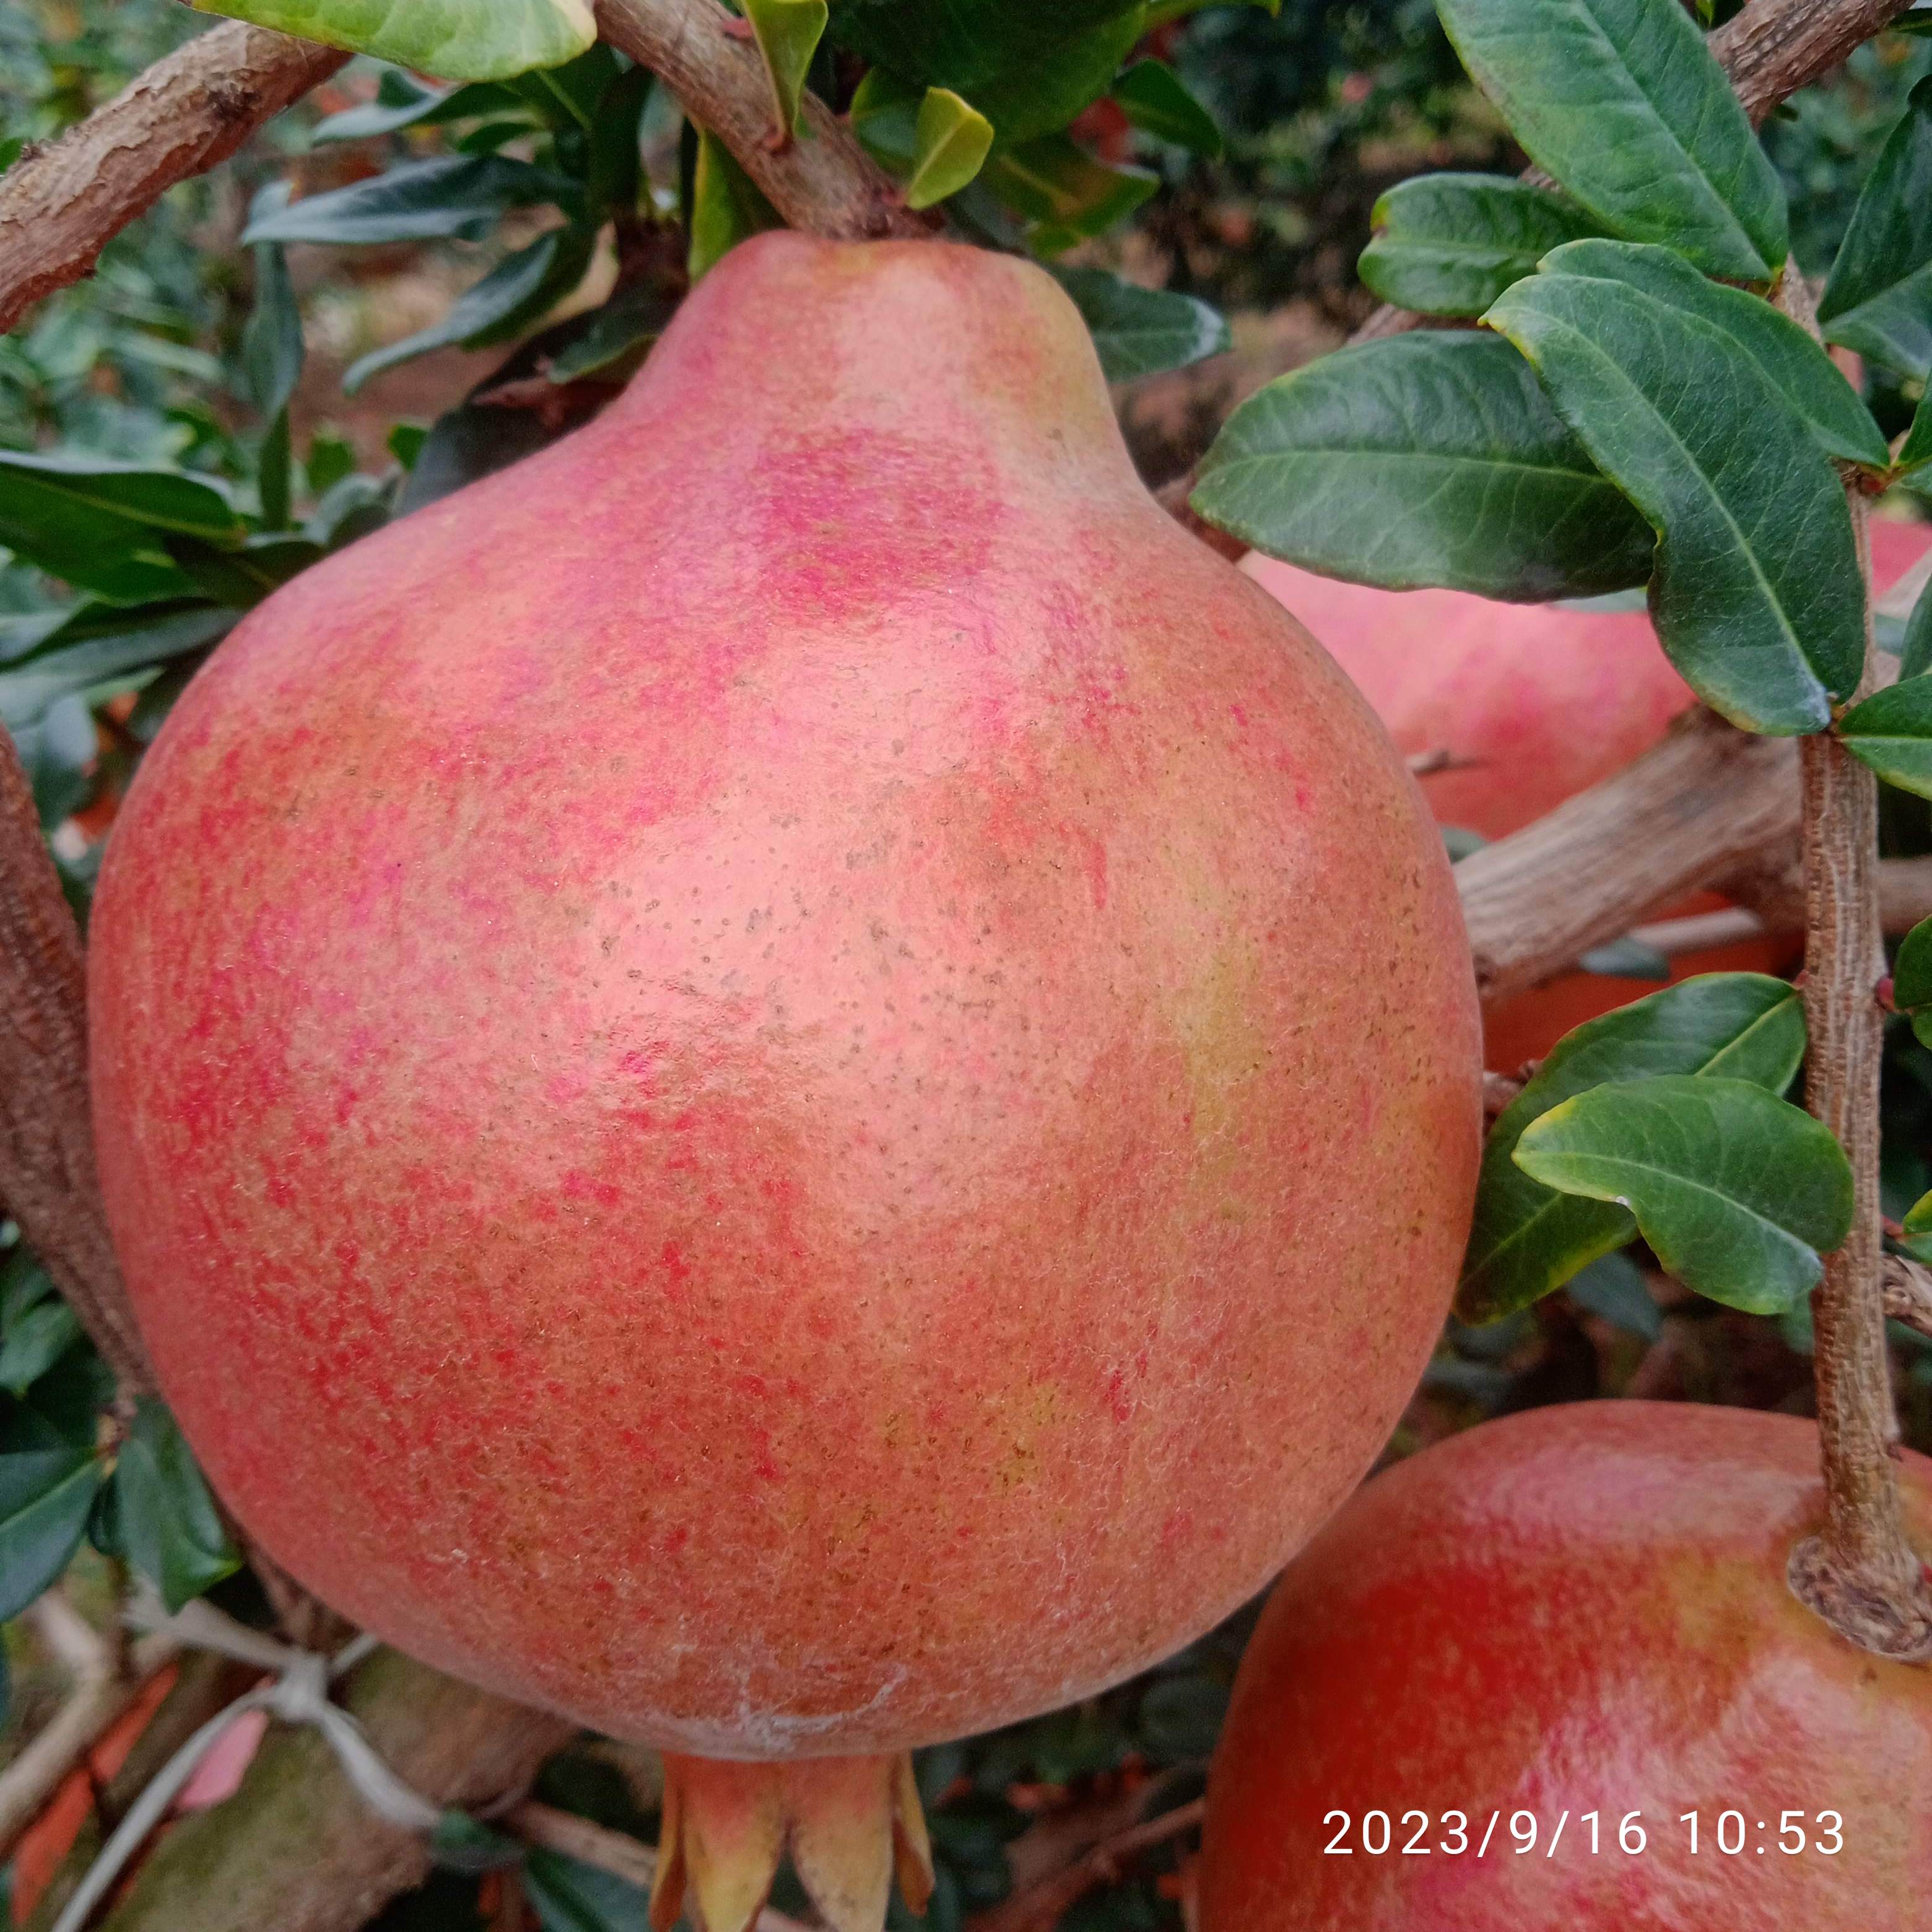
Label: Healthy